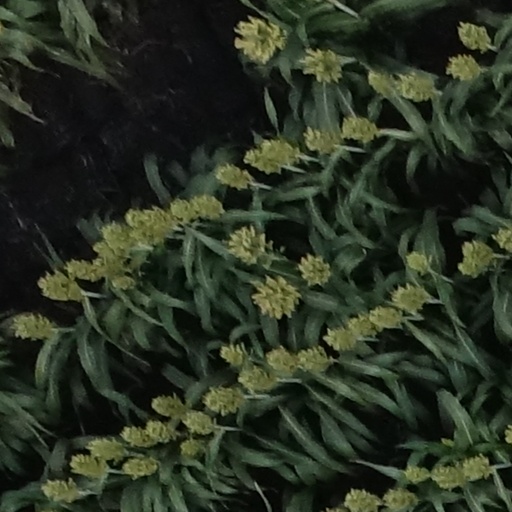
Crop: sorghum